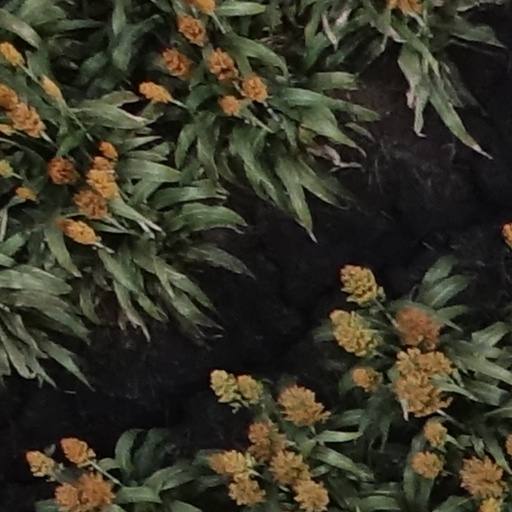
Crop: sorghum